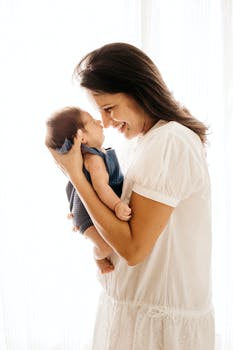
Label: No Watermark